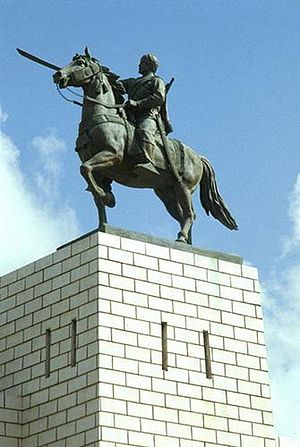
Afrikas Horn / Historie / Moderne historie
Statue af Sayyid Mohammed Abdullah Hassan (den "Skøre Mullah"), leder af Dervish.
Afrikas Horn er en trekantformet Østafrikansk halvø som ender i en spids som kan minde om et næsehorns horn, deraf navnet. I Middelalderen blev halvøen også omtalt som Bilad al Barbar, der kan oversættes til Berberlandet. Halvøen har kyst mod sydøst mod det Indiske Ocean og mod nord mod Adenbugten. Hele kyststrækningen tilhører Somalia, mens den etiopiske Ogadenørken ligger i den centrale del. Nogle gange bruges også en udvidet definition som foruden Somalia omfatter hele Etiopien, Djibouti og Eritrea. Afrikas horn har et areal på ca. 2 millioner km² og en befolkning på omkring 100 millioner mennesker, fordelt på 85 millioner i Etiopien, 9,3 millioner i Somalia, 5,2 millioner i Eritrea og 0,9 millioner i Djibouti.